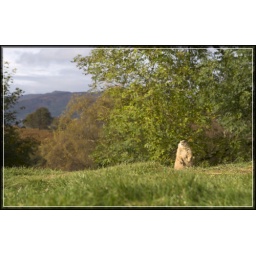
A prairie dog standing on guard above his burrow at Auchingarrich, with bits of Glen Artney in the background